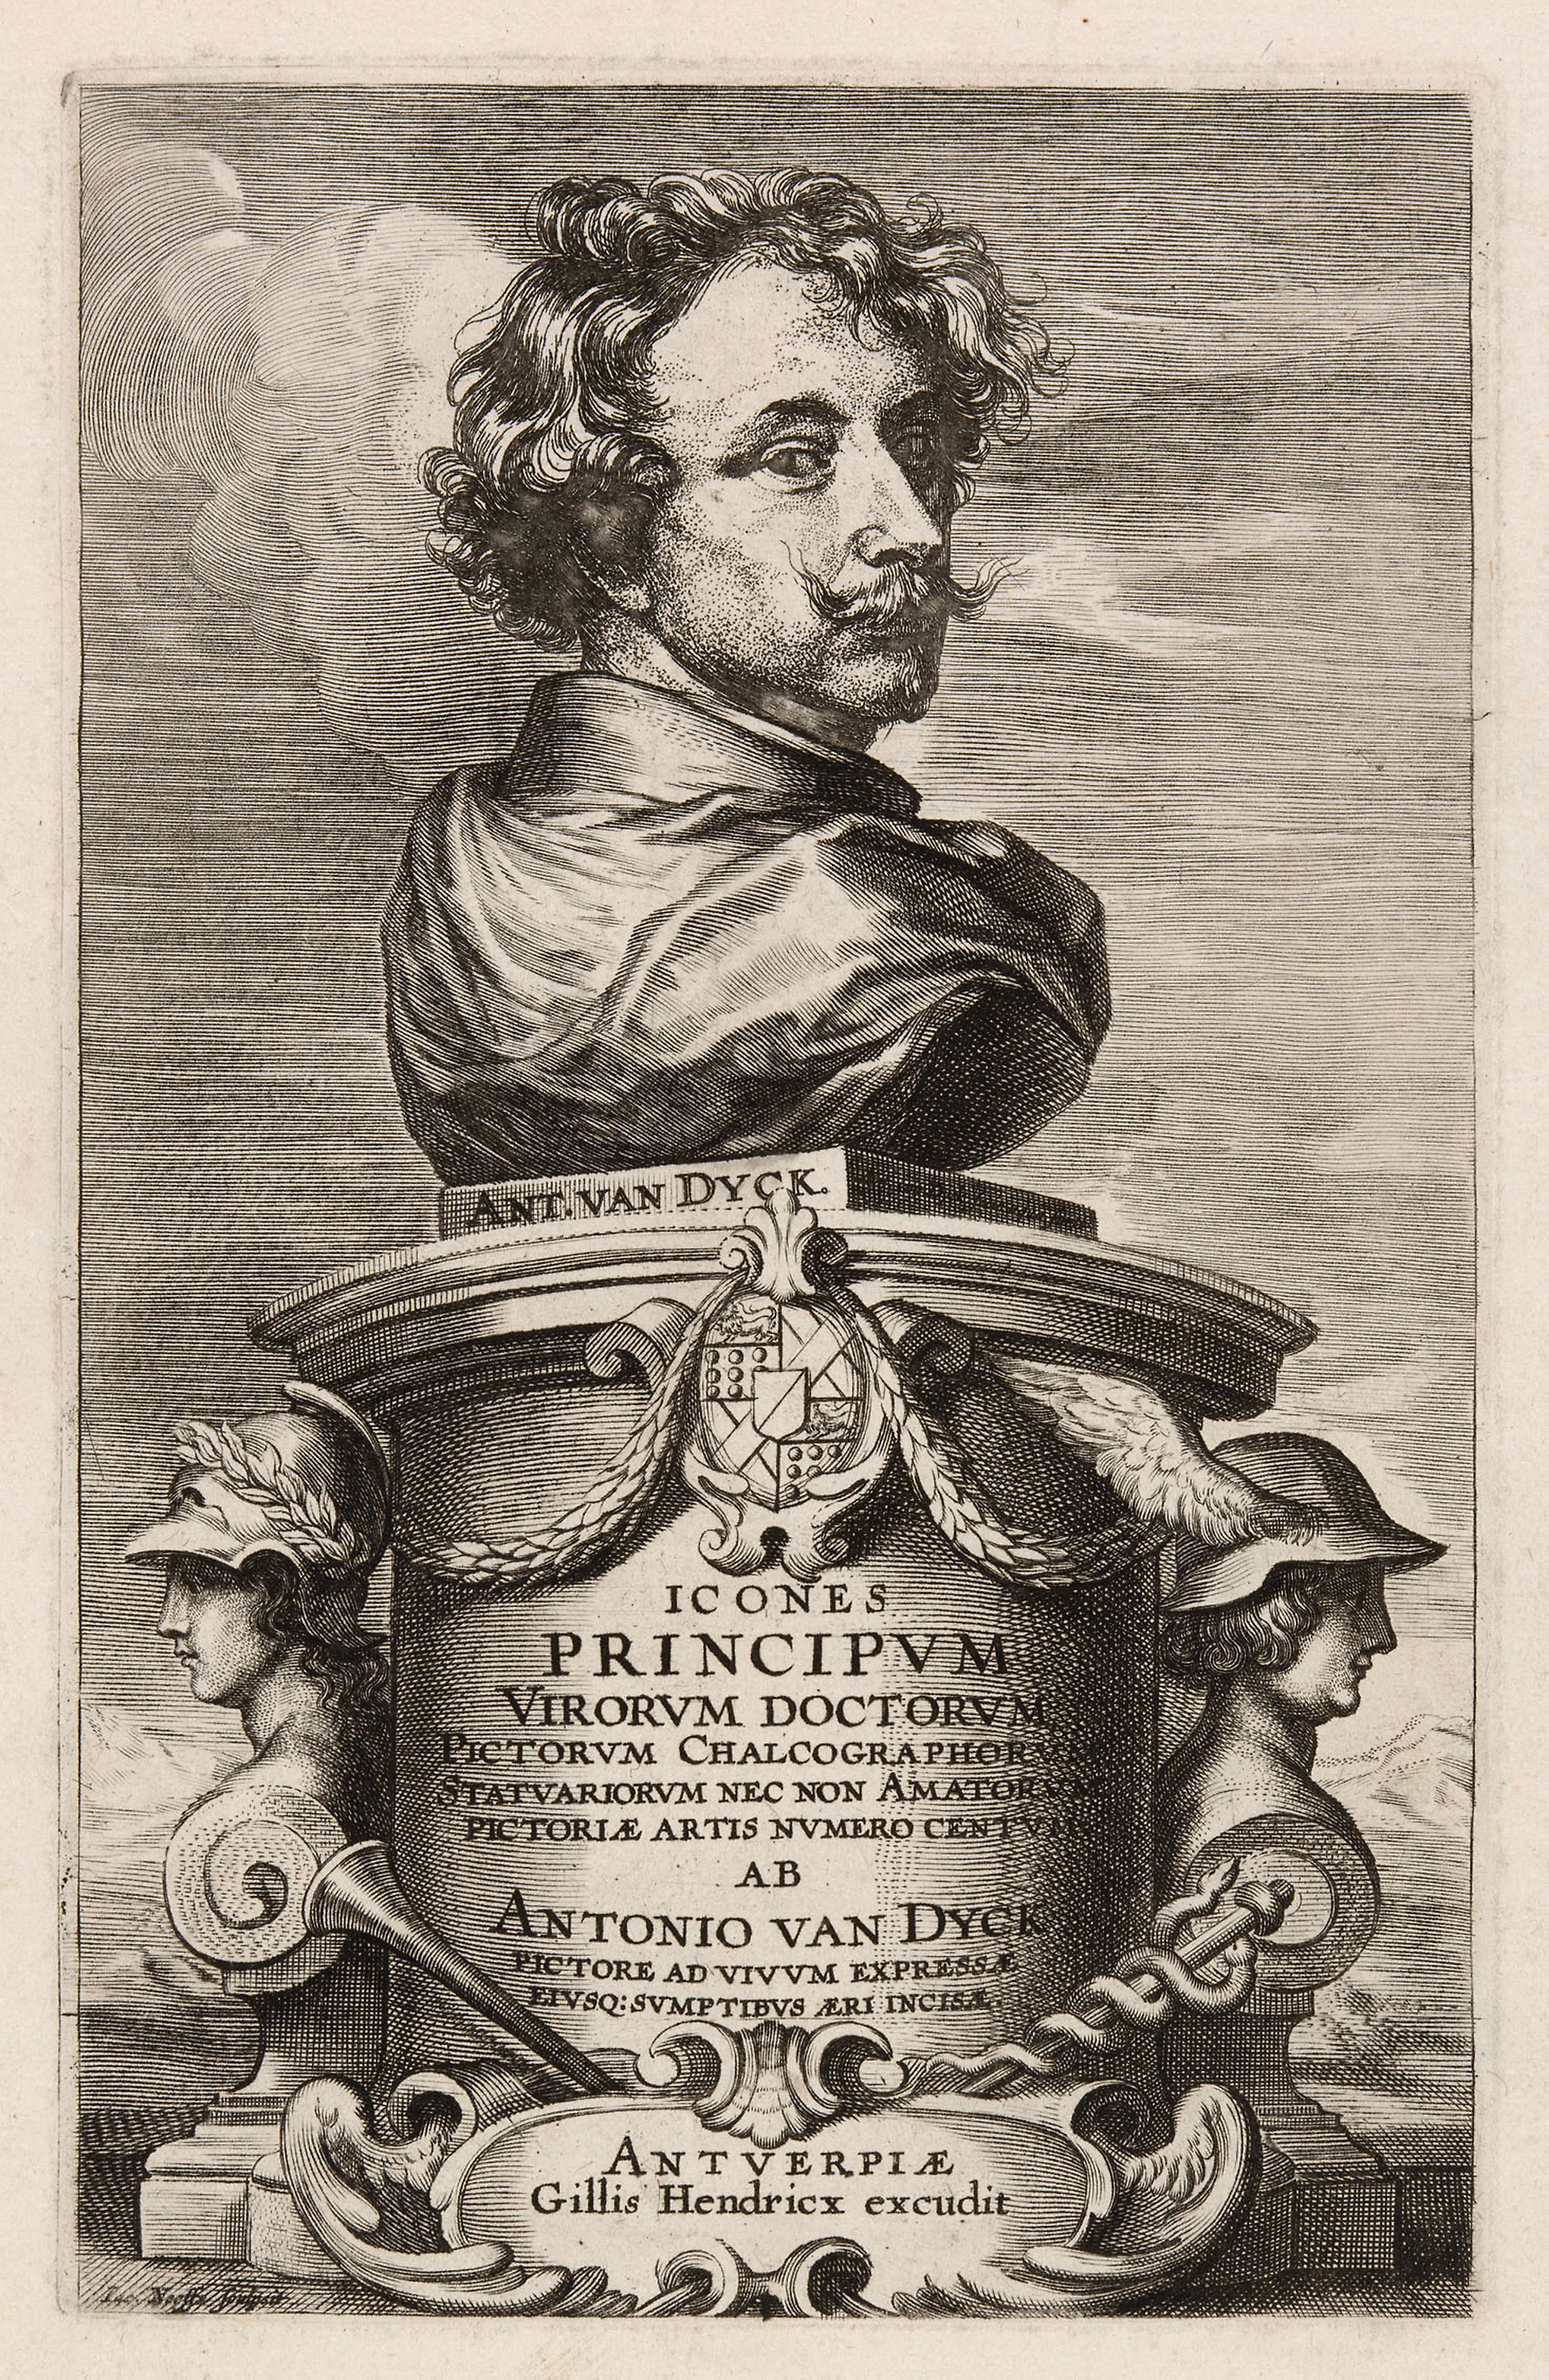
art, history, vintage clothing, black and white, illustration, visual arts, artwork, antique, stock photography